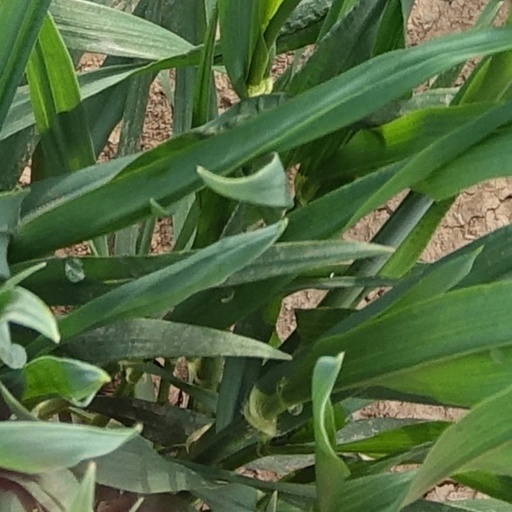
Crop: wheat